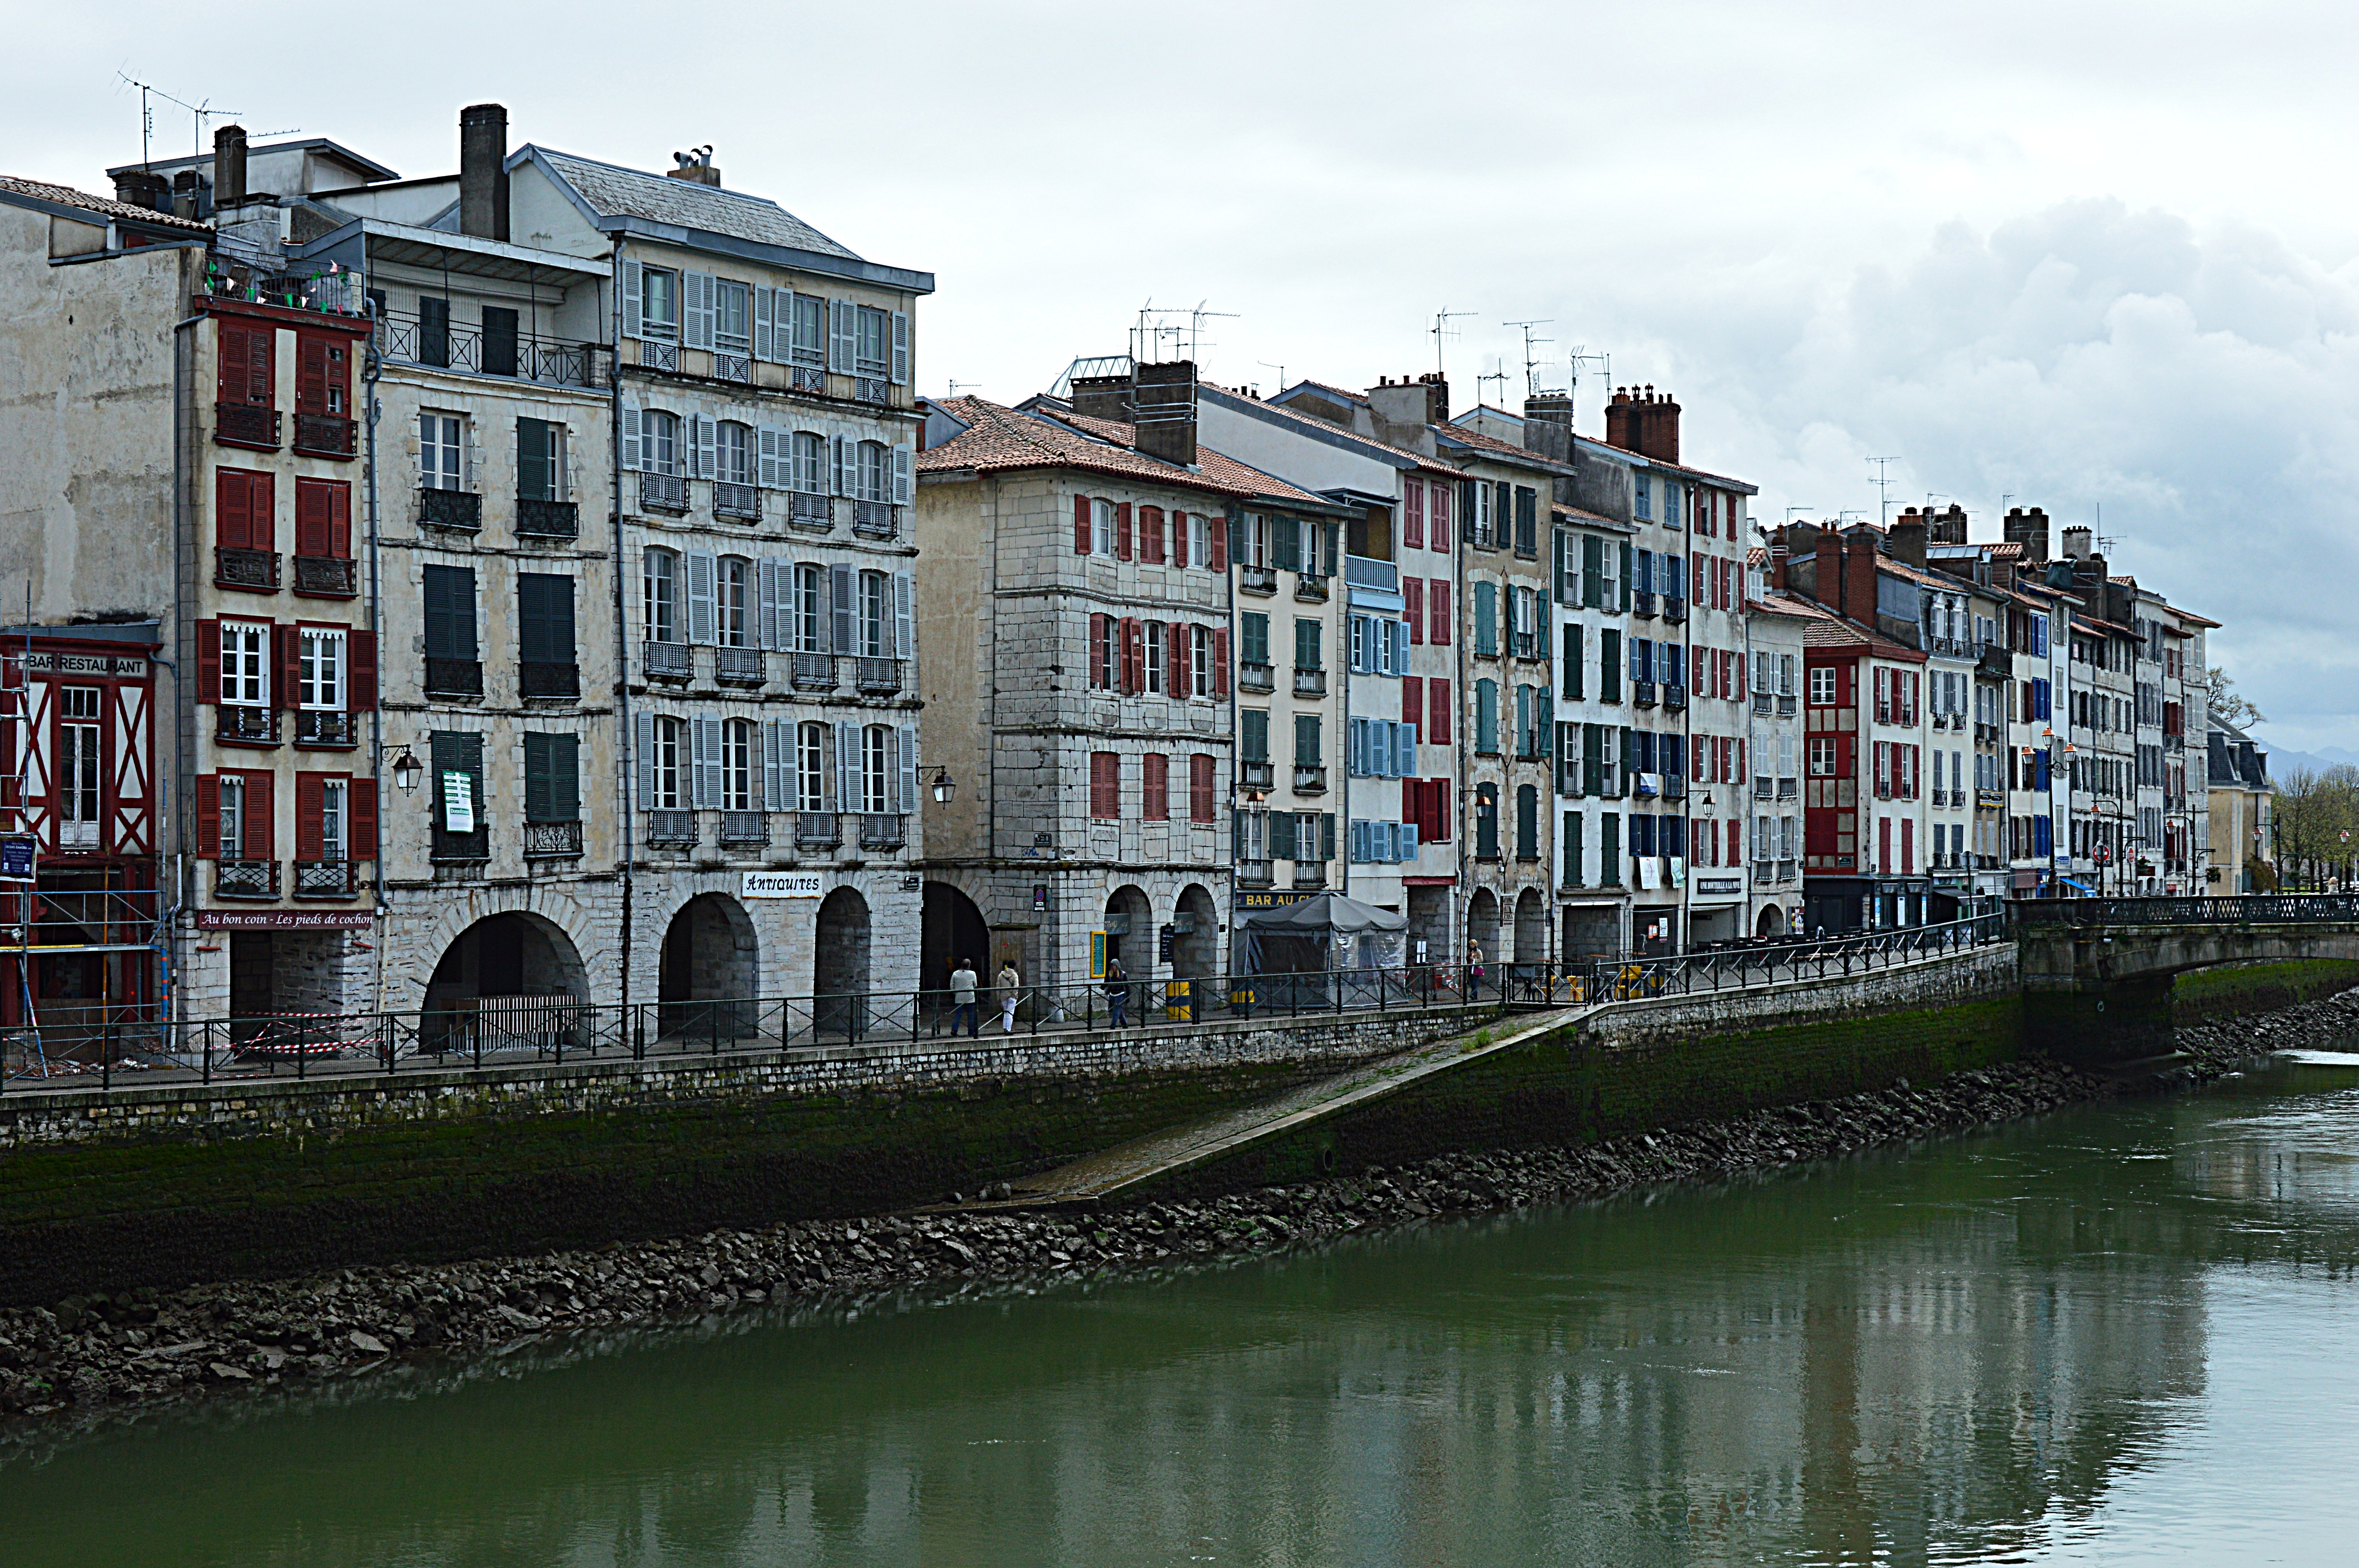
water, architecture, boat, house, town, river, canal, cityscape, reflection, vehicle, tourism, waterway, body of water, houses, channel, wharf, landform, bayonne, admiral dock bergeret, adour river